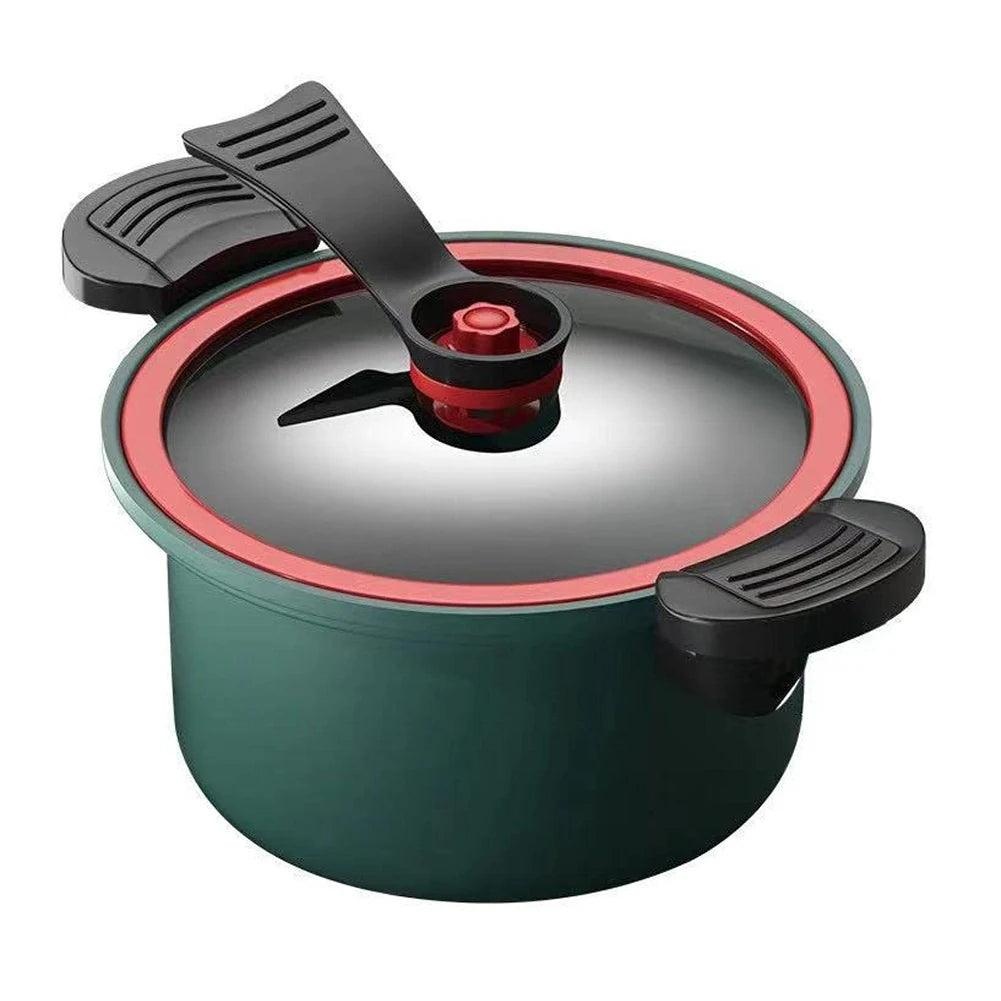
Pressure Cooker 3.5L Non-Stick for Soup Rice and Meat
Pressure Cooker 3.5L Non-Stick for Soup Rice and Meat Pressure Cooker 3.5L Non-Stick for Soup Rice and Meat-- This innovative pressure cooker transforms meal preparation, allowing you to create delicious soups, perfectly cooked rice, and tender meats effortlessly. Key Features Spacious Capacity: The generous 3.5L size is ideal for small families, serving 1 to 3 portions effortlessly. Multi-Functional: From hearty vegetable dishes to savory fish soups, this cooker can handle a variety of culinary adventures. Universal Compatibility: Suitable for all cooking surfaces—gas, electric, ceramic, and induction—making it versatile for any kitchen setup. Durable Design: Crafted from high-quality fine iron, its robust non-stick surface ensures easy cooking and quick cleanup. Elegant Visibility: The transparent tempered glass lid allows you to monitor your cooking without losing steam. Eco-Friendly Choice: Promote sustainable and safe cooking practices with this environmentally-conscious pressure cooker. Specifications Color Options: Available in classic dark green and vibrant red to match any kitchen decor. Certification: CIQ certified for safety and reliability, ensuring peace of mind while you cook. Upgrade Your Cooking Today Enhance your cooking routine with the Pressure Cooker 3.5L Non-Stick for Soup Rice and Meat . Enjoy nutritious meals quickly and elevate your culinary skills! Why Choose Our Pressure Cooker? This user-friendly cooker not only simplifies meal preparation but also offers a healthier cooking option by reducing the need for excess oils. Explore more about how the Rice Pressure Cooker feature ensures perfectly fluffy rice every time and the Meat Pressure Cooker function delivers tender results faster than traditional cooking methods. Order Now! Don’t miss out! Order now and redefine your cooking experience with our exceptional pressure cooker! Our Videos Ourlum.com OurLUM Collections OurLUM Best Sellers Collection
Brand: ourlum.com
Category: Home & Garden > Kitchen & Dining > Cookware & Bakeware > Cookware > Pressure Cookers & Canners